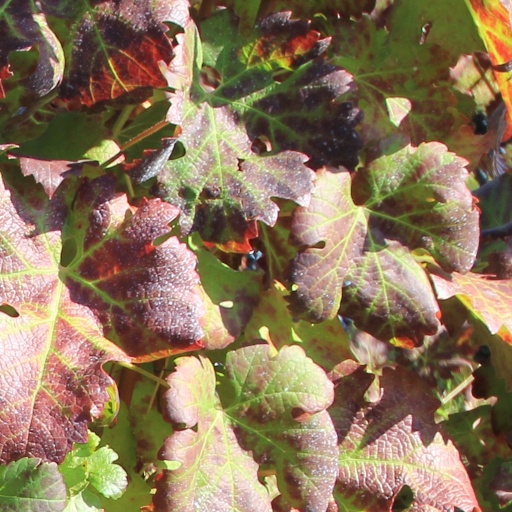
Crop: grape